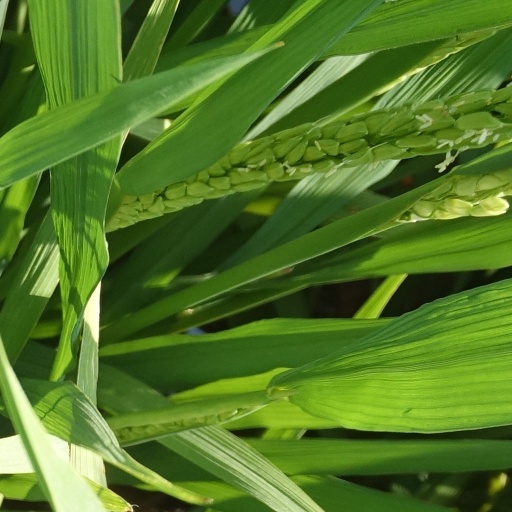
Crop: rice